First Aid Nursing Yeomanry

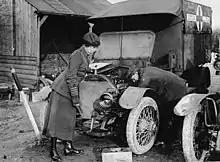
An unnamed Lady Commandant of the First Aid Nursing Yeomanry watching a mechanic fixing an ambulance, ca. 1918.

During the Cold War the FANY took on new roles including the provision of national communications support as part of 2 (National Communication) Signal Brigade. These were arrangements in place for ensuring the continuity of government in the event of a substantial attack on the United Kingdom. In such an eventuality, Corps members would have been required to assist the Brigade by deploying to one of a number of secret bunkers established around the country to house dispersed government.